Danish hen

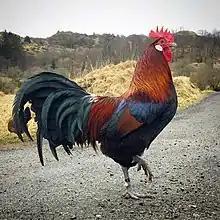
Cock.

The Danish hen is a somewhat small breed. They are sturdy, fastgrowing and have a good resistance to disease. The foodstuff consumption is small and they are eager at seeking out food on their own. The female hen has a well-developed and plump rear and is an excellent egg layer of white eggs (55-65 g), except during the winter. Danish hens are lively by nature and with a tendency for flight-lust. Warm springs (by Danish standards) are needed for proper egg hatching, but the hens are good chicken leaders. The average weight of fully grown cocks and hens are 2–2.50 kg and 1.75 kg respectively. The carcass is not abundant with meat, but the chest is fleshy, the meat has a fine structure and the taste is considered exquisite.